Irish Museum of Modern Art

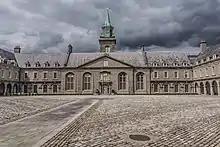
Courtyard of the IMMA

The Irish Museum of Modern Art, also known as IMMA, is Ireland's leading national institution for the collection and presentation of modern and contemporary art. It is located in Kilmainham, Dublin.